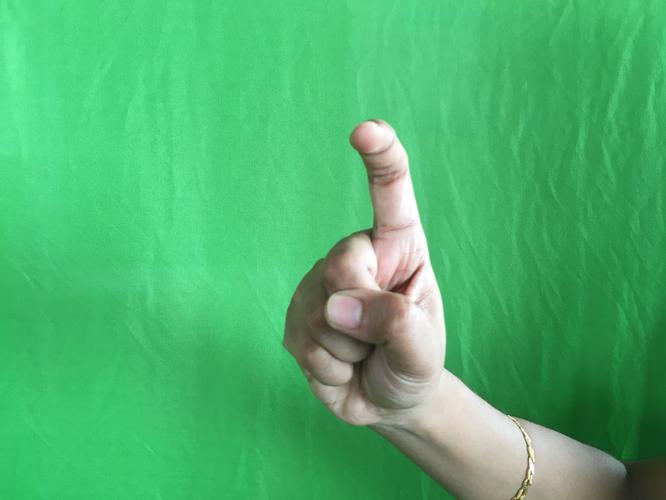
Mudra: Tamarachudam
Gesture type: single_hand